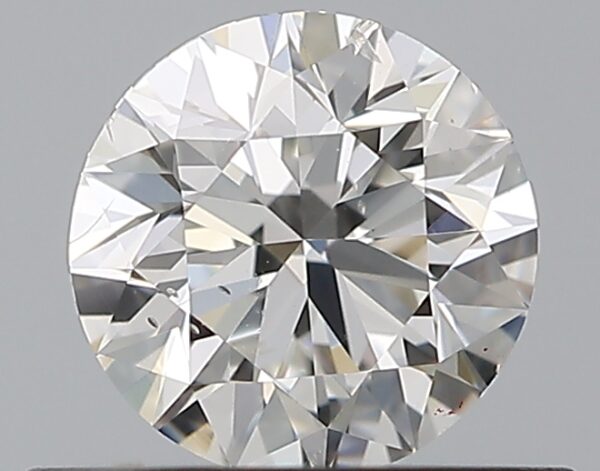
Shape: round
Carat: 0.5
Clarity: SI1
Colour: G
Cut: EX
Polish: EX
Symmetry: VG
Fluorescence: N
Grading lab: GIA
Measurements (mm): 5.04 x 5.06 x 3.17